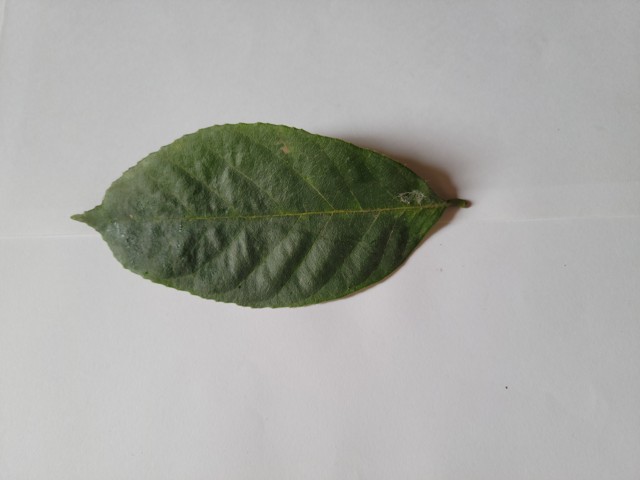
Plant: chapalish